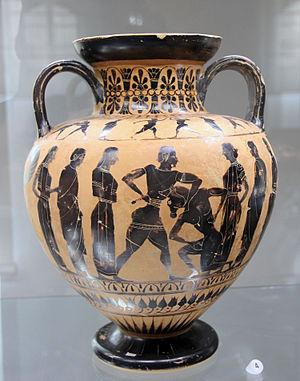
Thésée et le Minotaure. Vers -550. Musée national d'archéologie de l'Ombrie
Le musée national d'archéologie de l'Ombrie est l'un des musées de la ville de Pérouse dans la région de l'Ombrie en Italie.